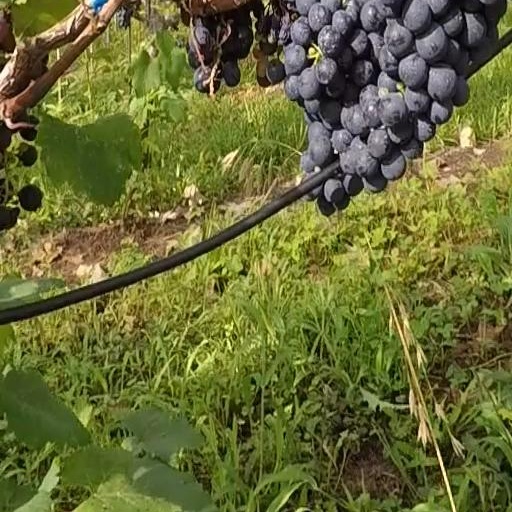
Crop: grape